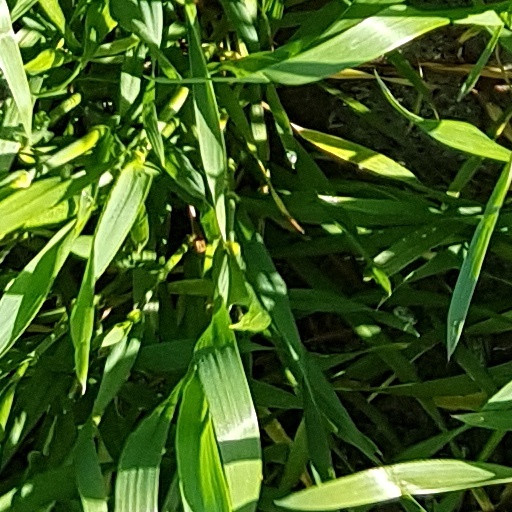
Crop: wheat